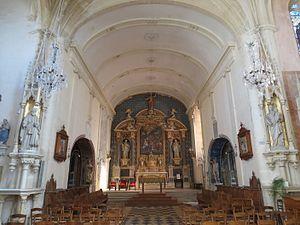
Intérieur de l'Abbaye d'Almeneches, vue du choeur
L'abbaye Notre-Dame d'Almenêches est une ancienne abbaye bénédictine de femmes, située à Almenêches dans le département de l'Orne. Le clocher, tout comme le portail, fait l’objet d’une inscription au titre des monuments historiques depuis le 27 septembre 1948. L'église, à l'exclusion du clocher et du portail inscrits, fait l’objet d’une inscription au titre des monuments historiques depuis le 9 mars 1993.